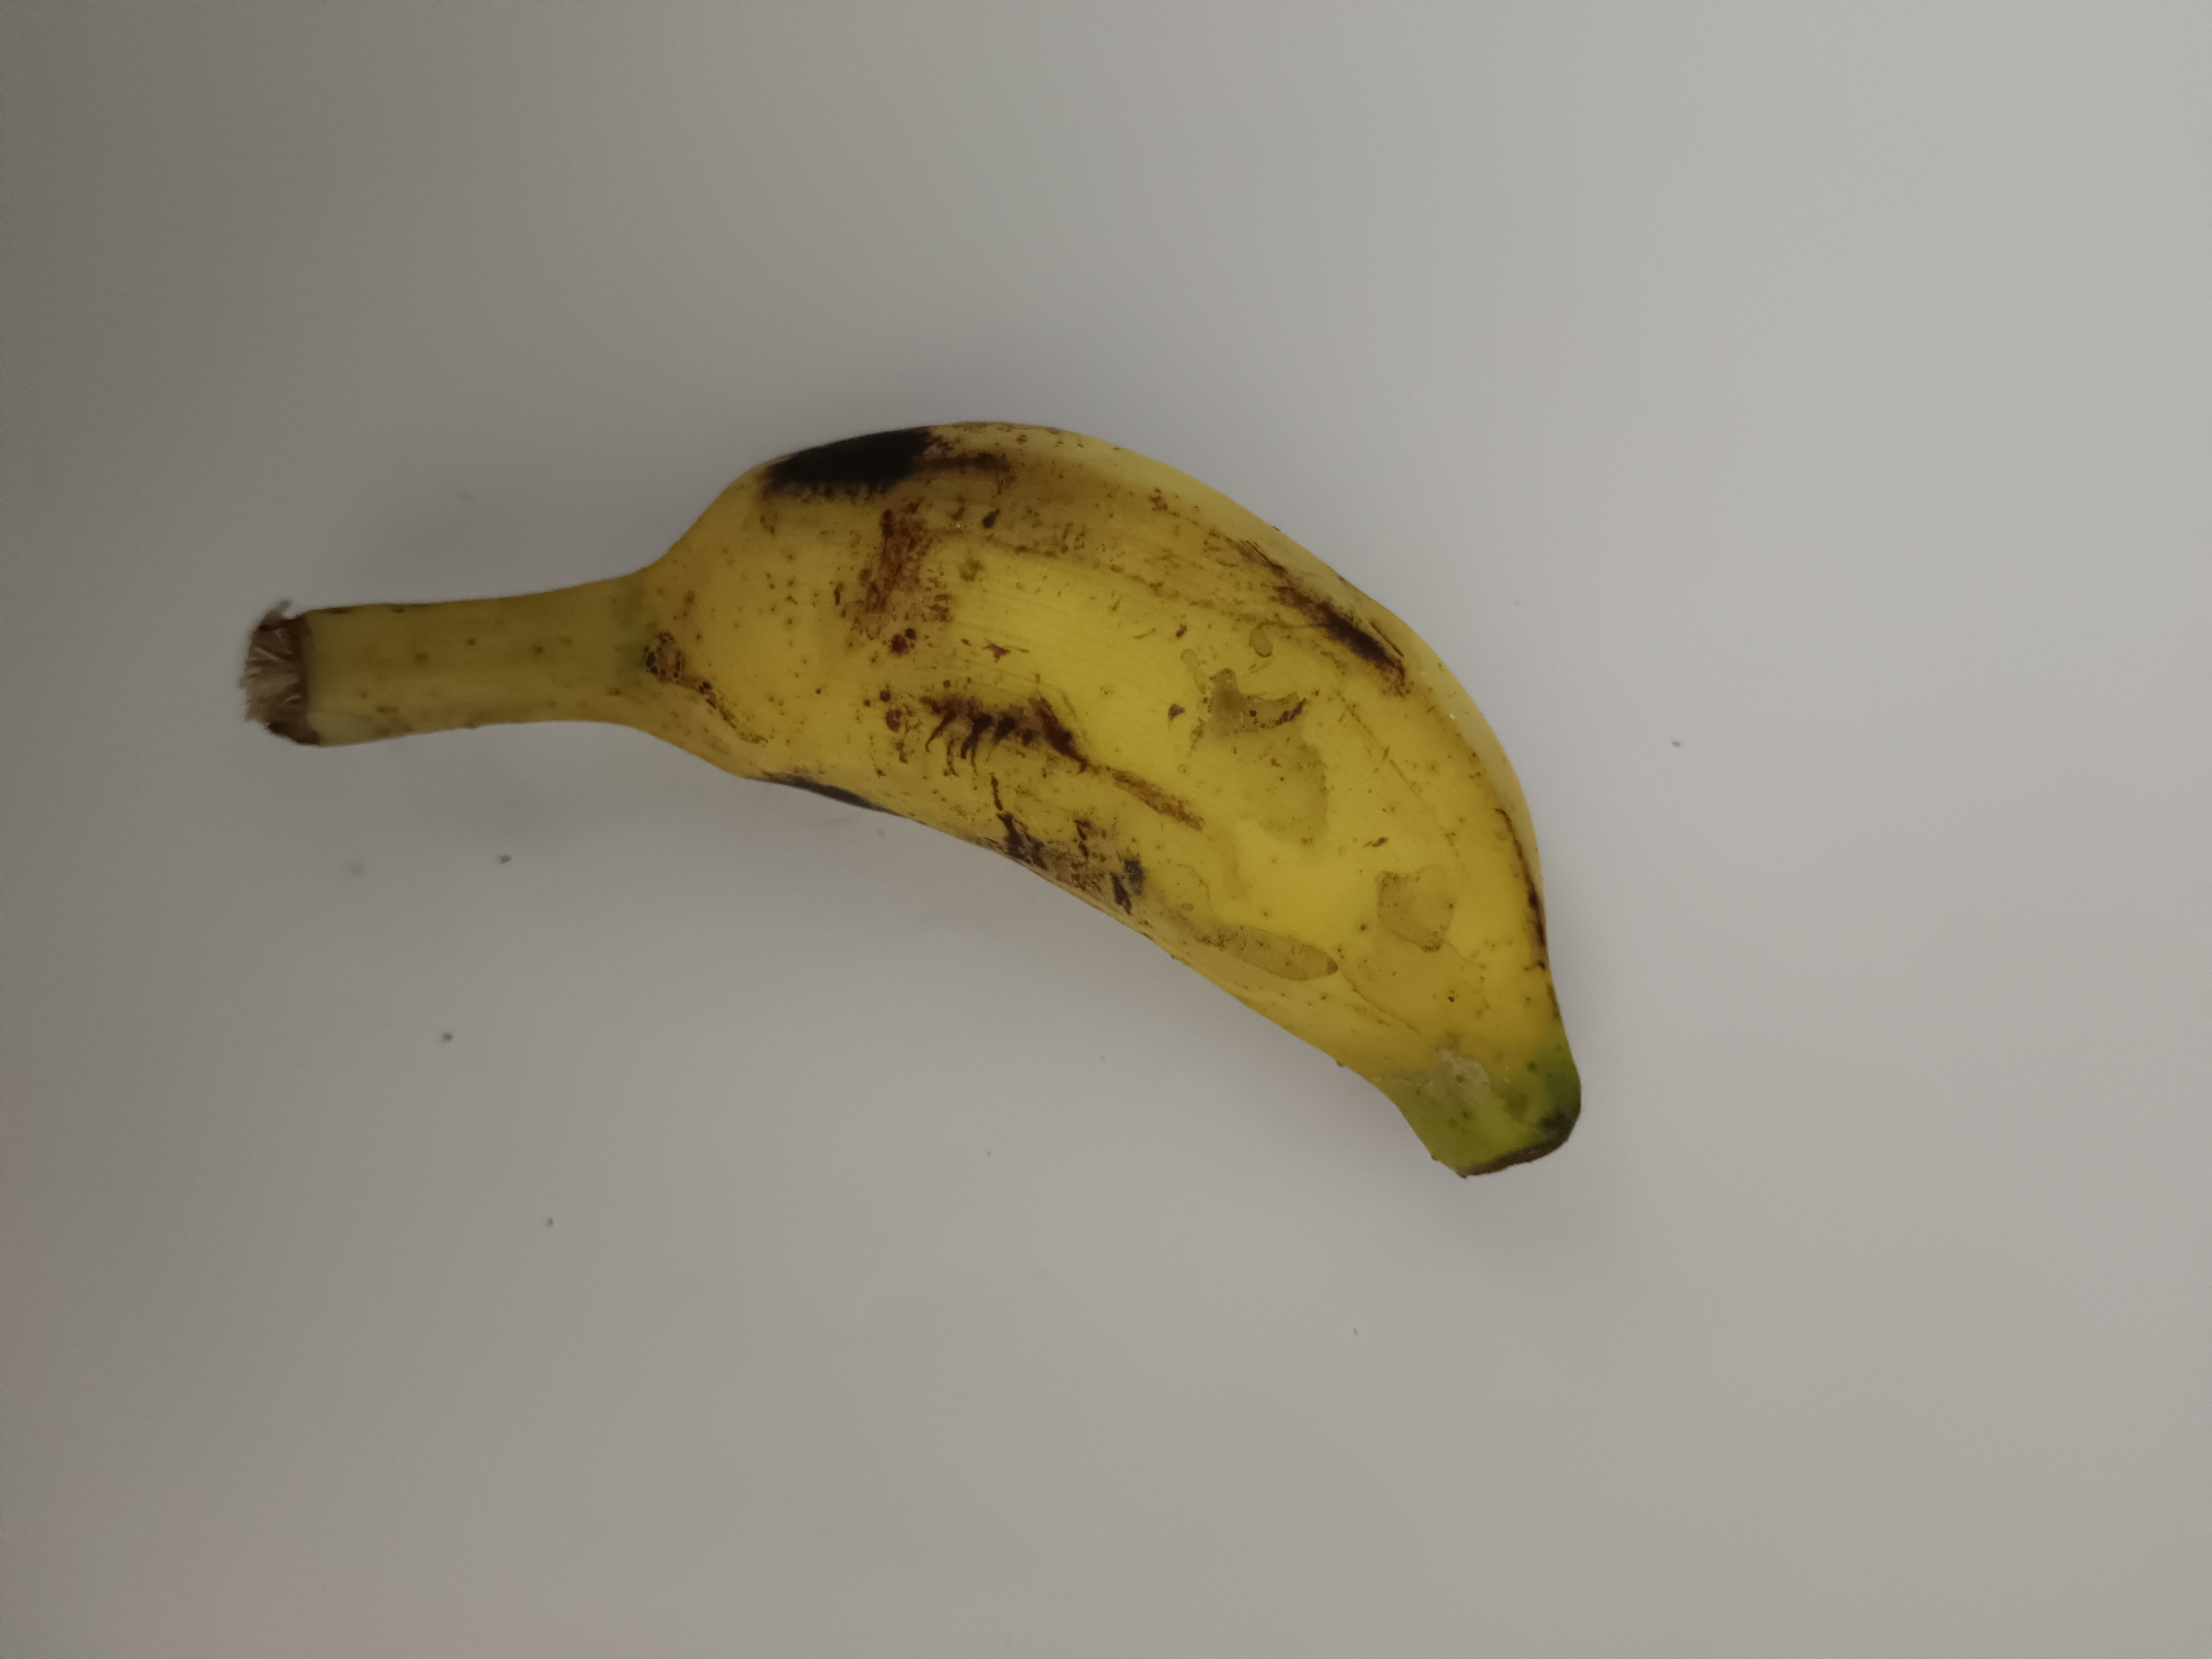
Banana variety: Champa